Escape From Manus

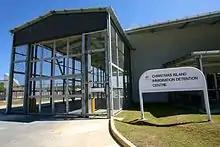
Christmas Island Detention Centre

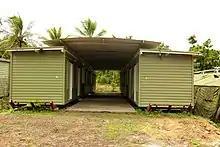
Manus island detention centre, 2012

Ealom is a Rohingya refugee whose story starts with his 2013 escape from the genocide in Myanmar. He travels by boat to Jakarta, Indonesia but nearly drowns during the journey and is rescued by a fisherman. From Indonesia, he starts a journey to Australia, planning to seek asylum upon arrival. During his boat journey, Australian Prime Minister Kevin Rudd makes the policy change that Australia would not accept refugees arriving by boat. Upon arrival in Australia he is arrested by Australian authorities and put in detention, initially in Christmas Island detention centre. Ealom is assigned a number and which is put on a permanent wristband. After six months, at the age of 21, he is moved to Manus Island detention centre. The conditions in the detention center were prison-like, toilets are overflowing with raw sewage, the food is rotten, Ealom is housed in an unbearably hot shipping container. Ealom is subjected to psychological torture.